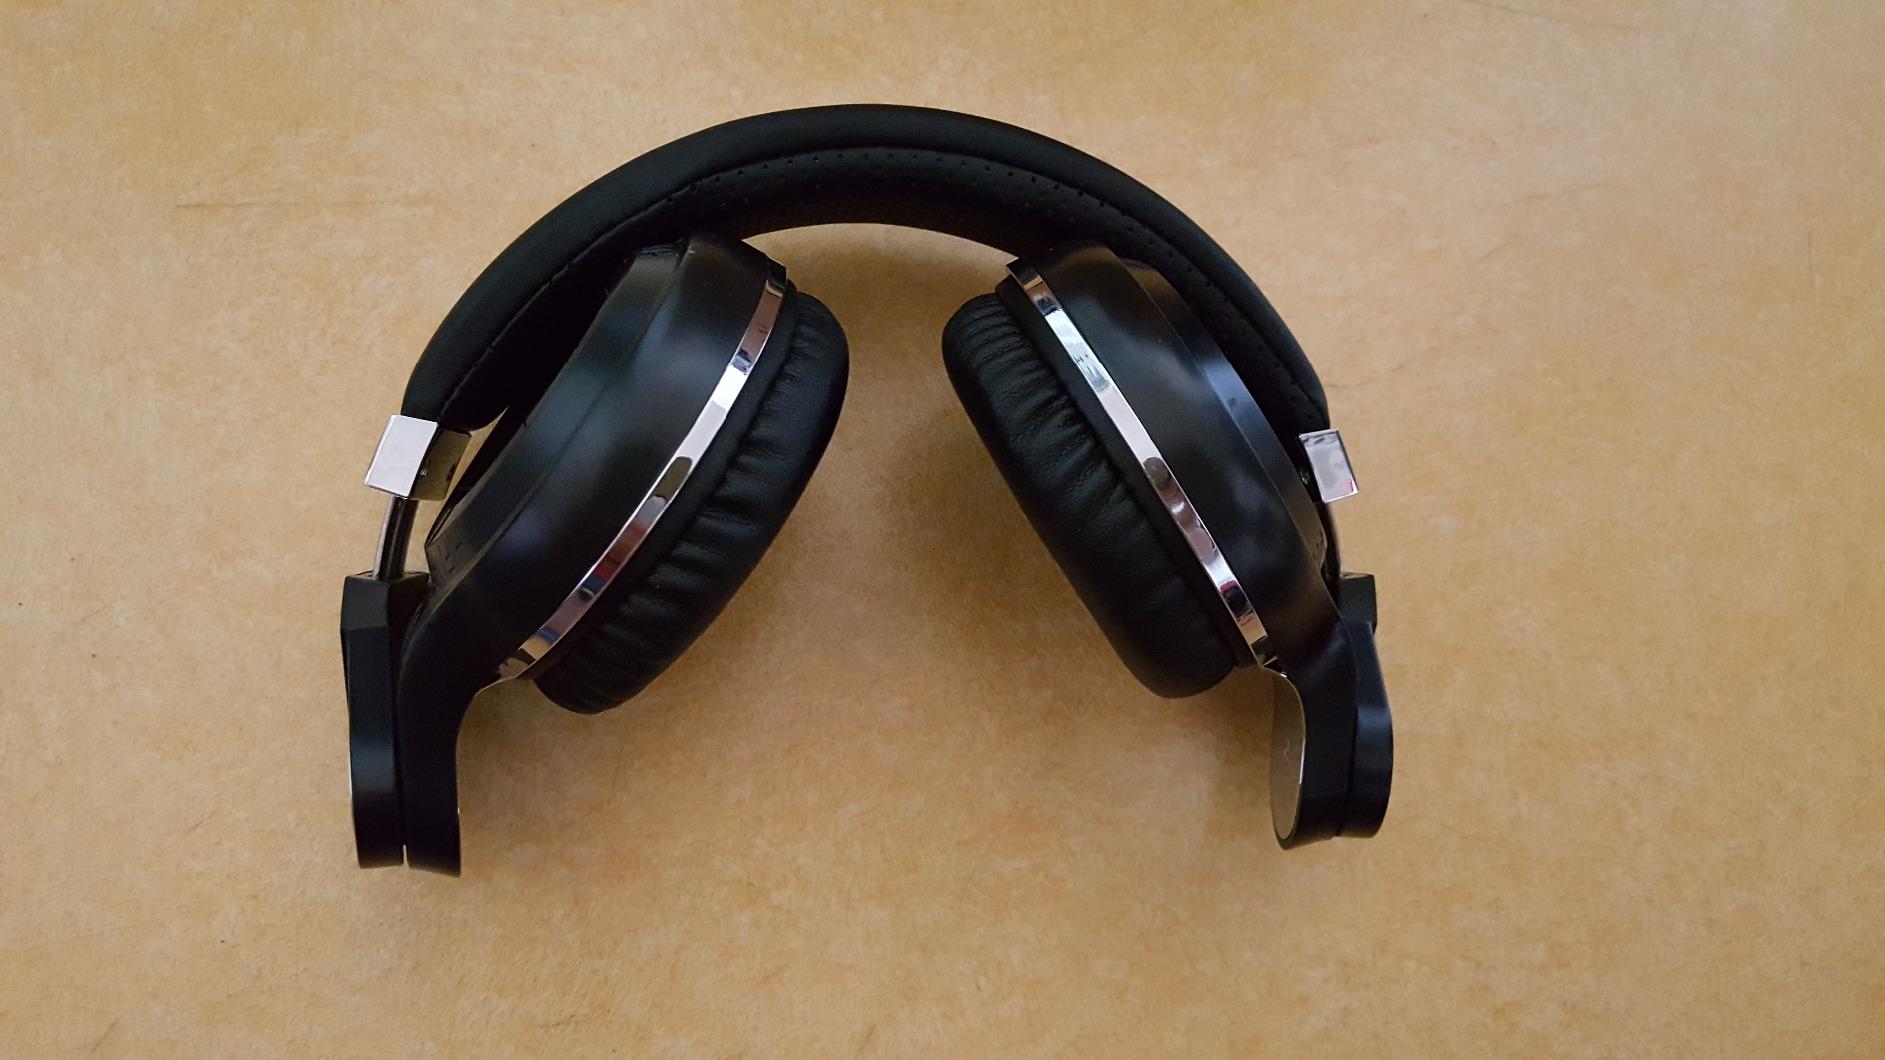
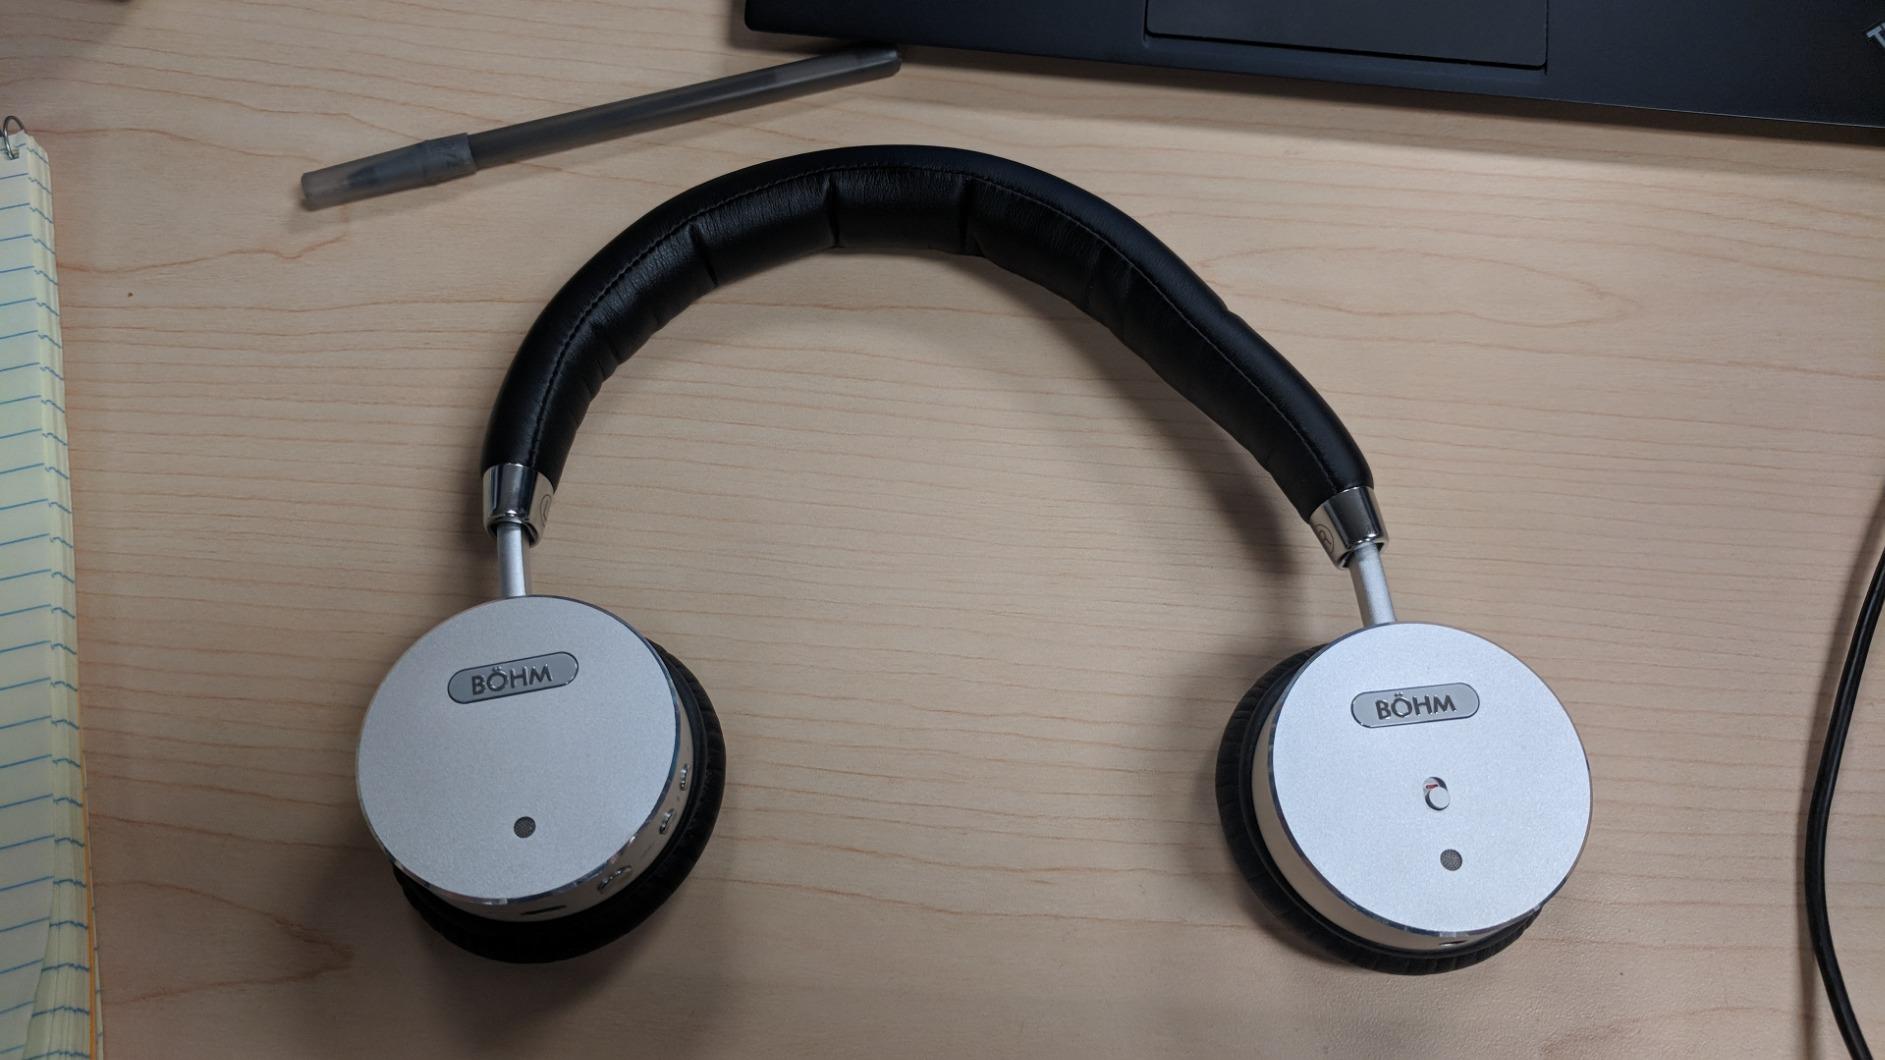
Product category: headphones
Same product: no